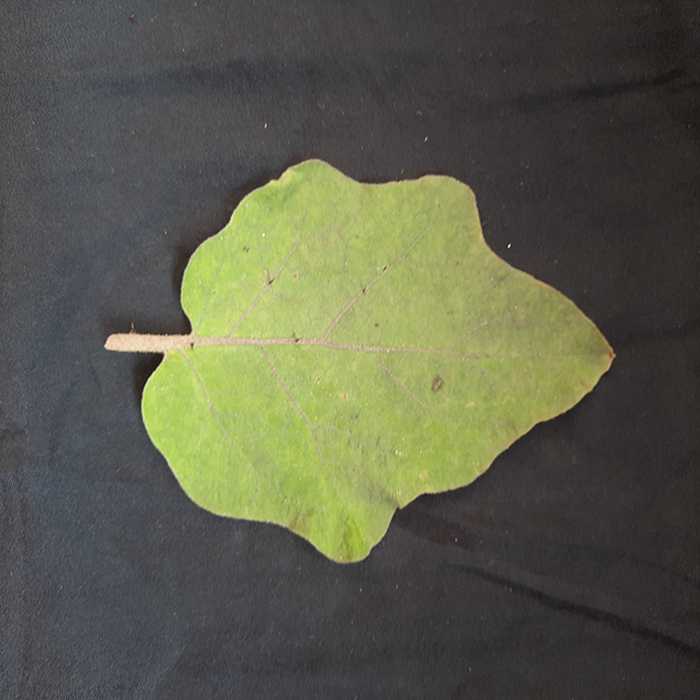
Plant: Eggplant
Label: Eggplant fresh leaf